Václav Zenger

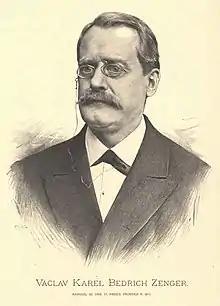
Václav Zenger drawn by Jan Vilímek

Václav Karel Bedřich Zenger (17 December 1830 – 22 January 1908) was a Czech physicist, meteorologist, professor and rector of the Czech Technical University in Prague.